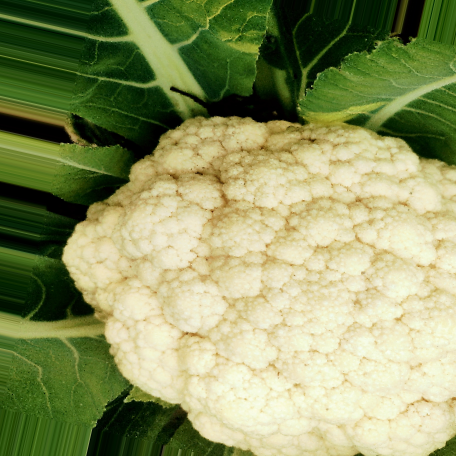
Label: Disease Free